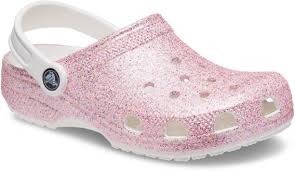
Label: Clog